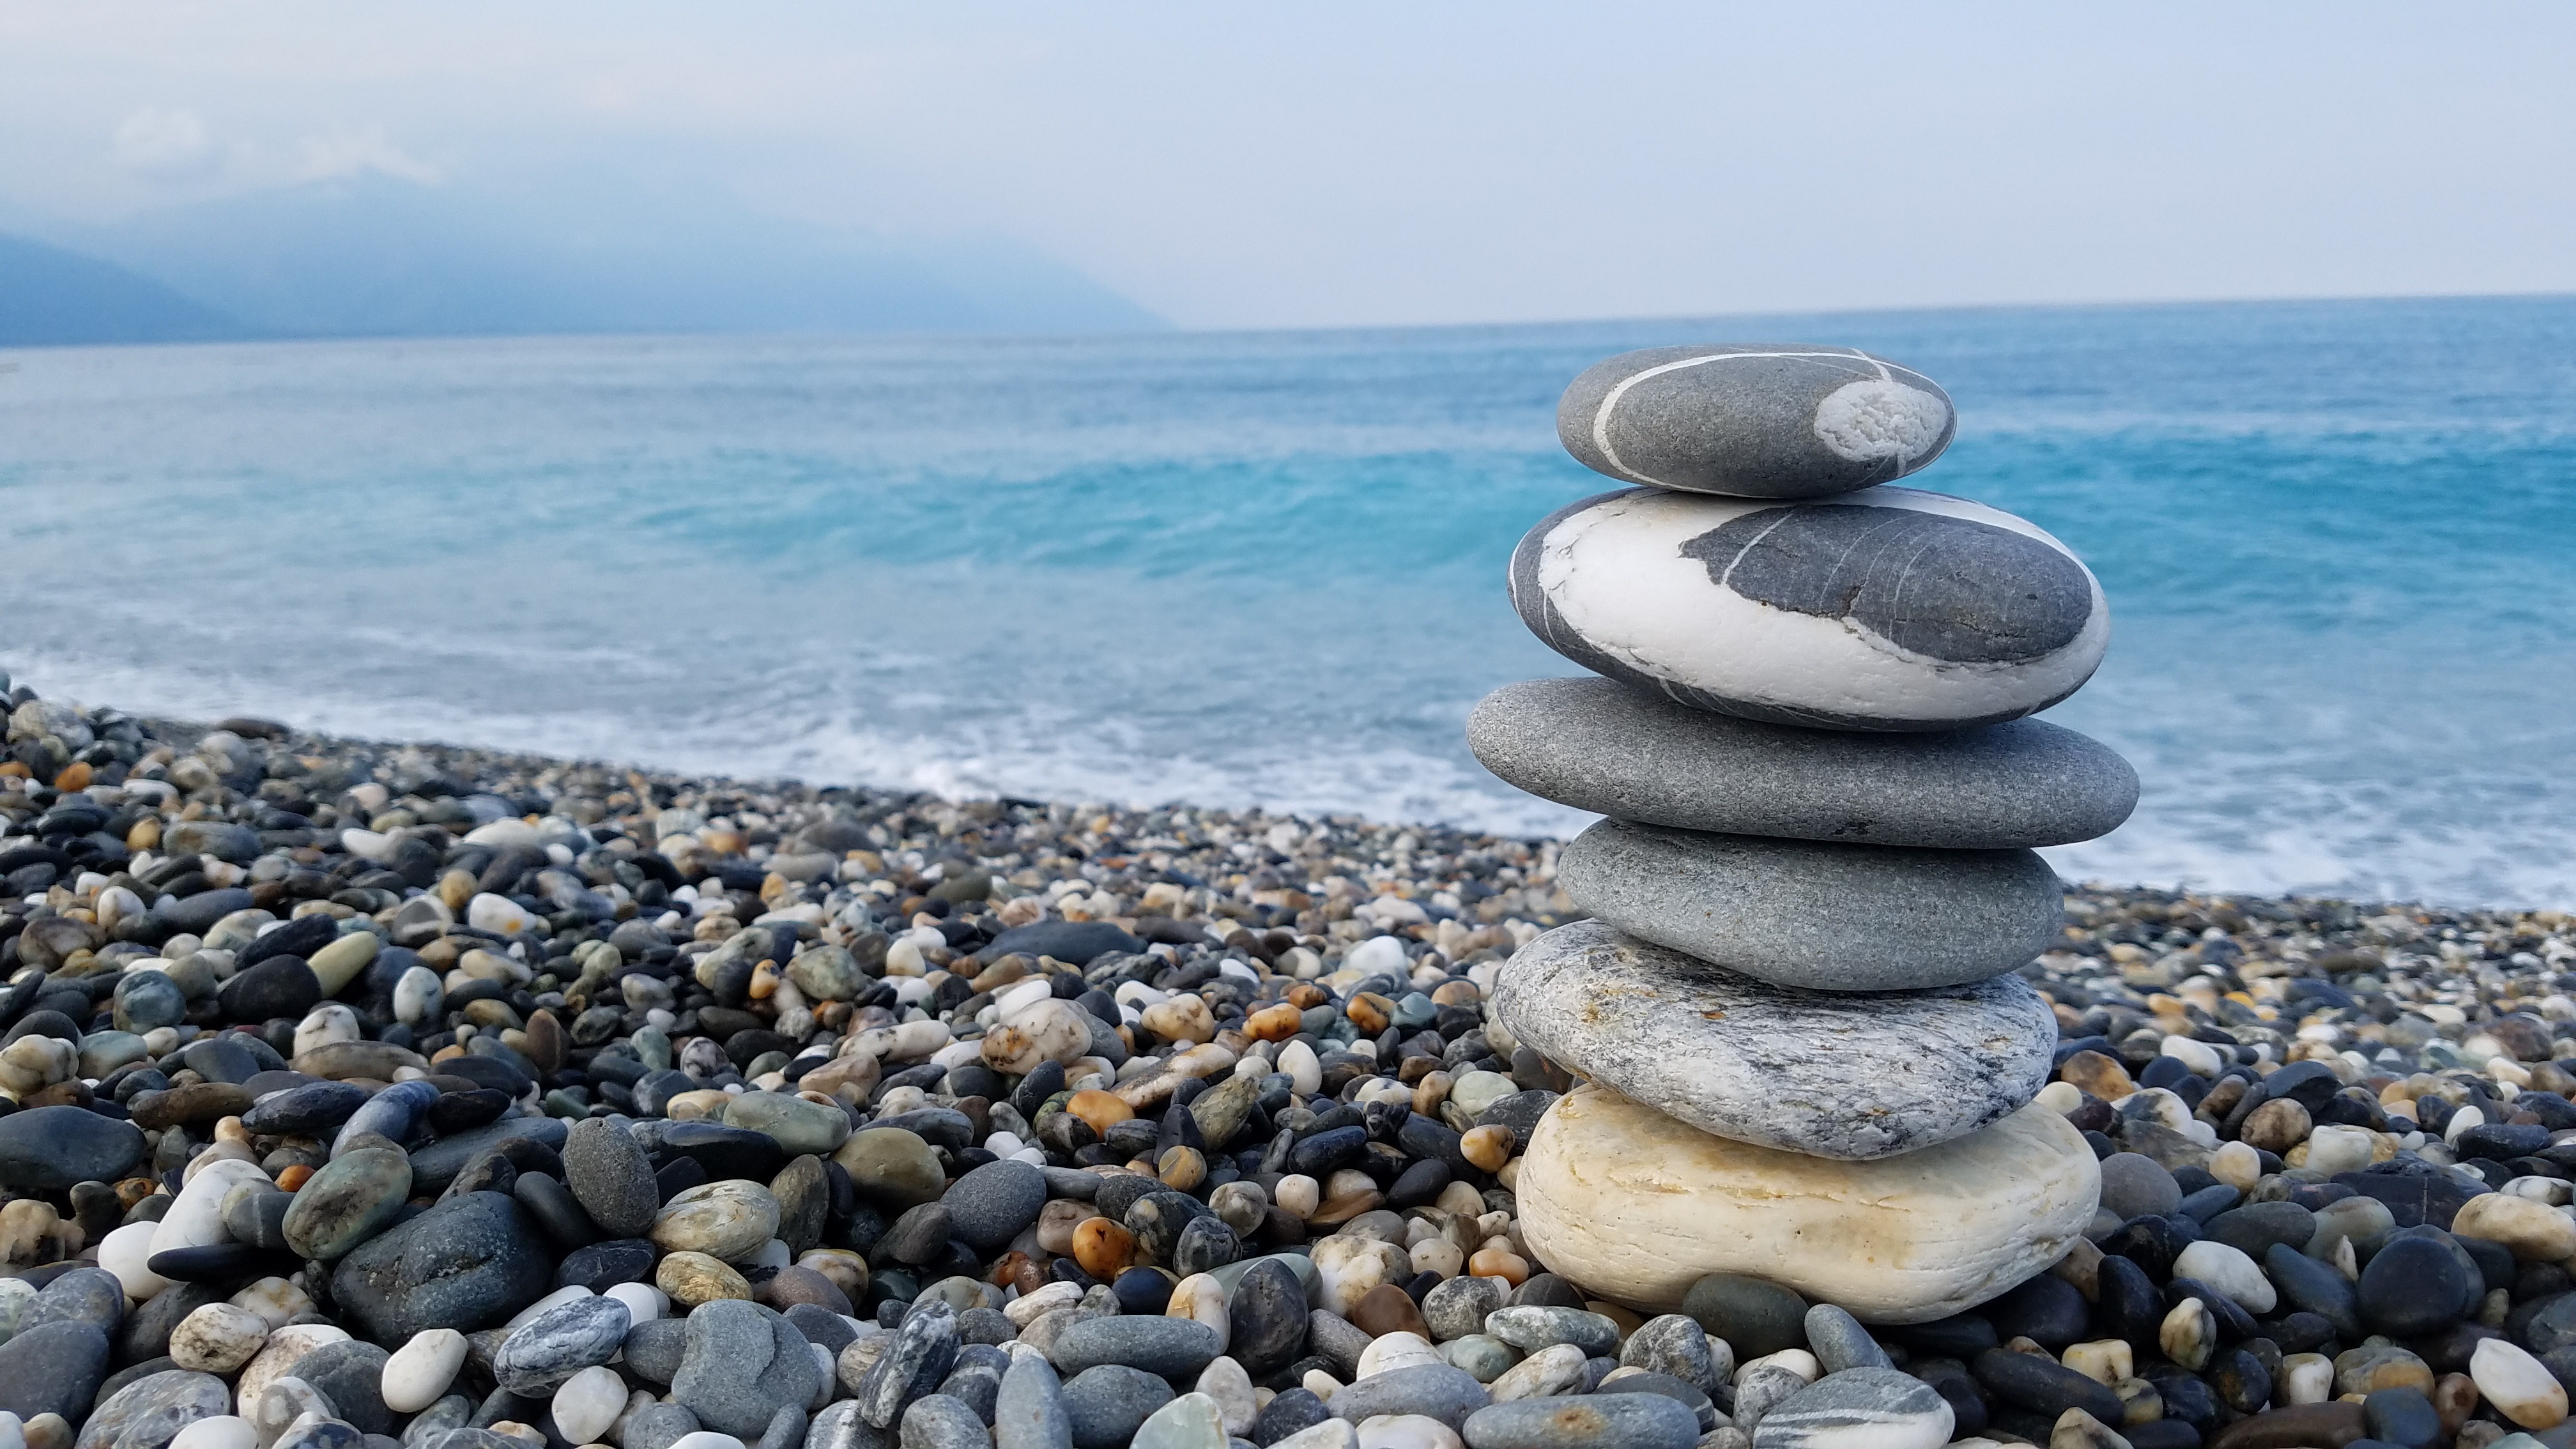
beach, sea, coast, sand, rock, ocean, shore, pebble, material, body of water, breakwater